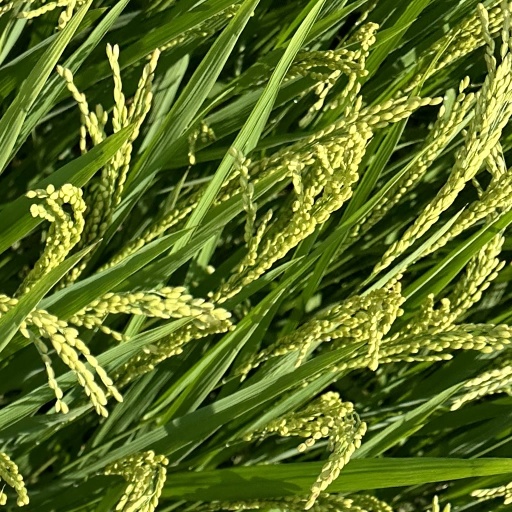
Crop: rice